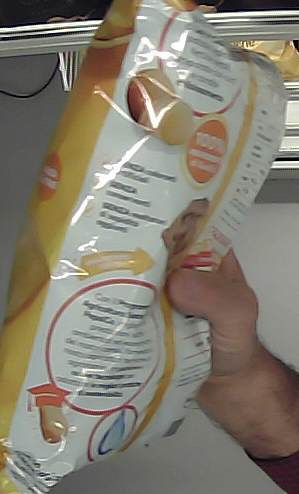
Product: lays_classic